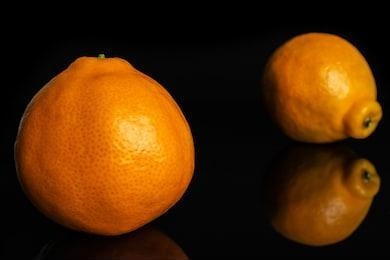
Label: mandarine